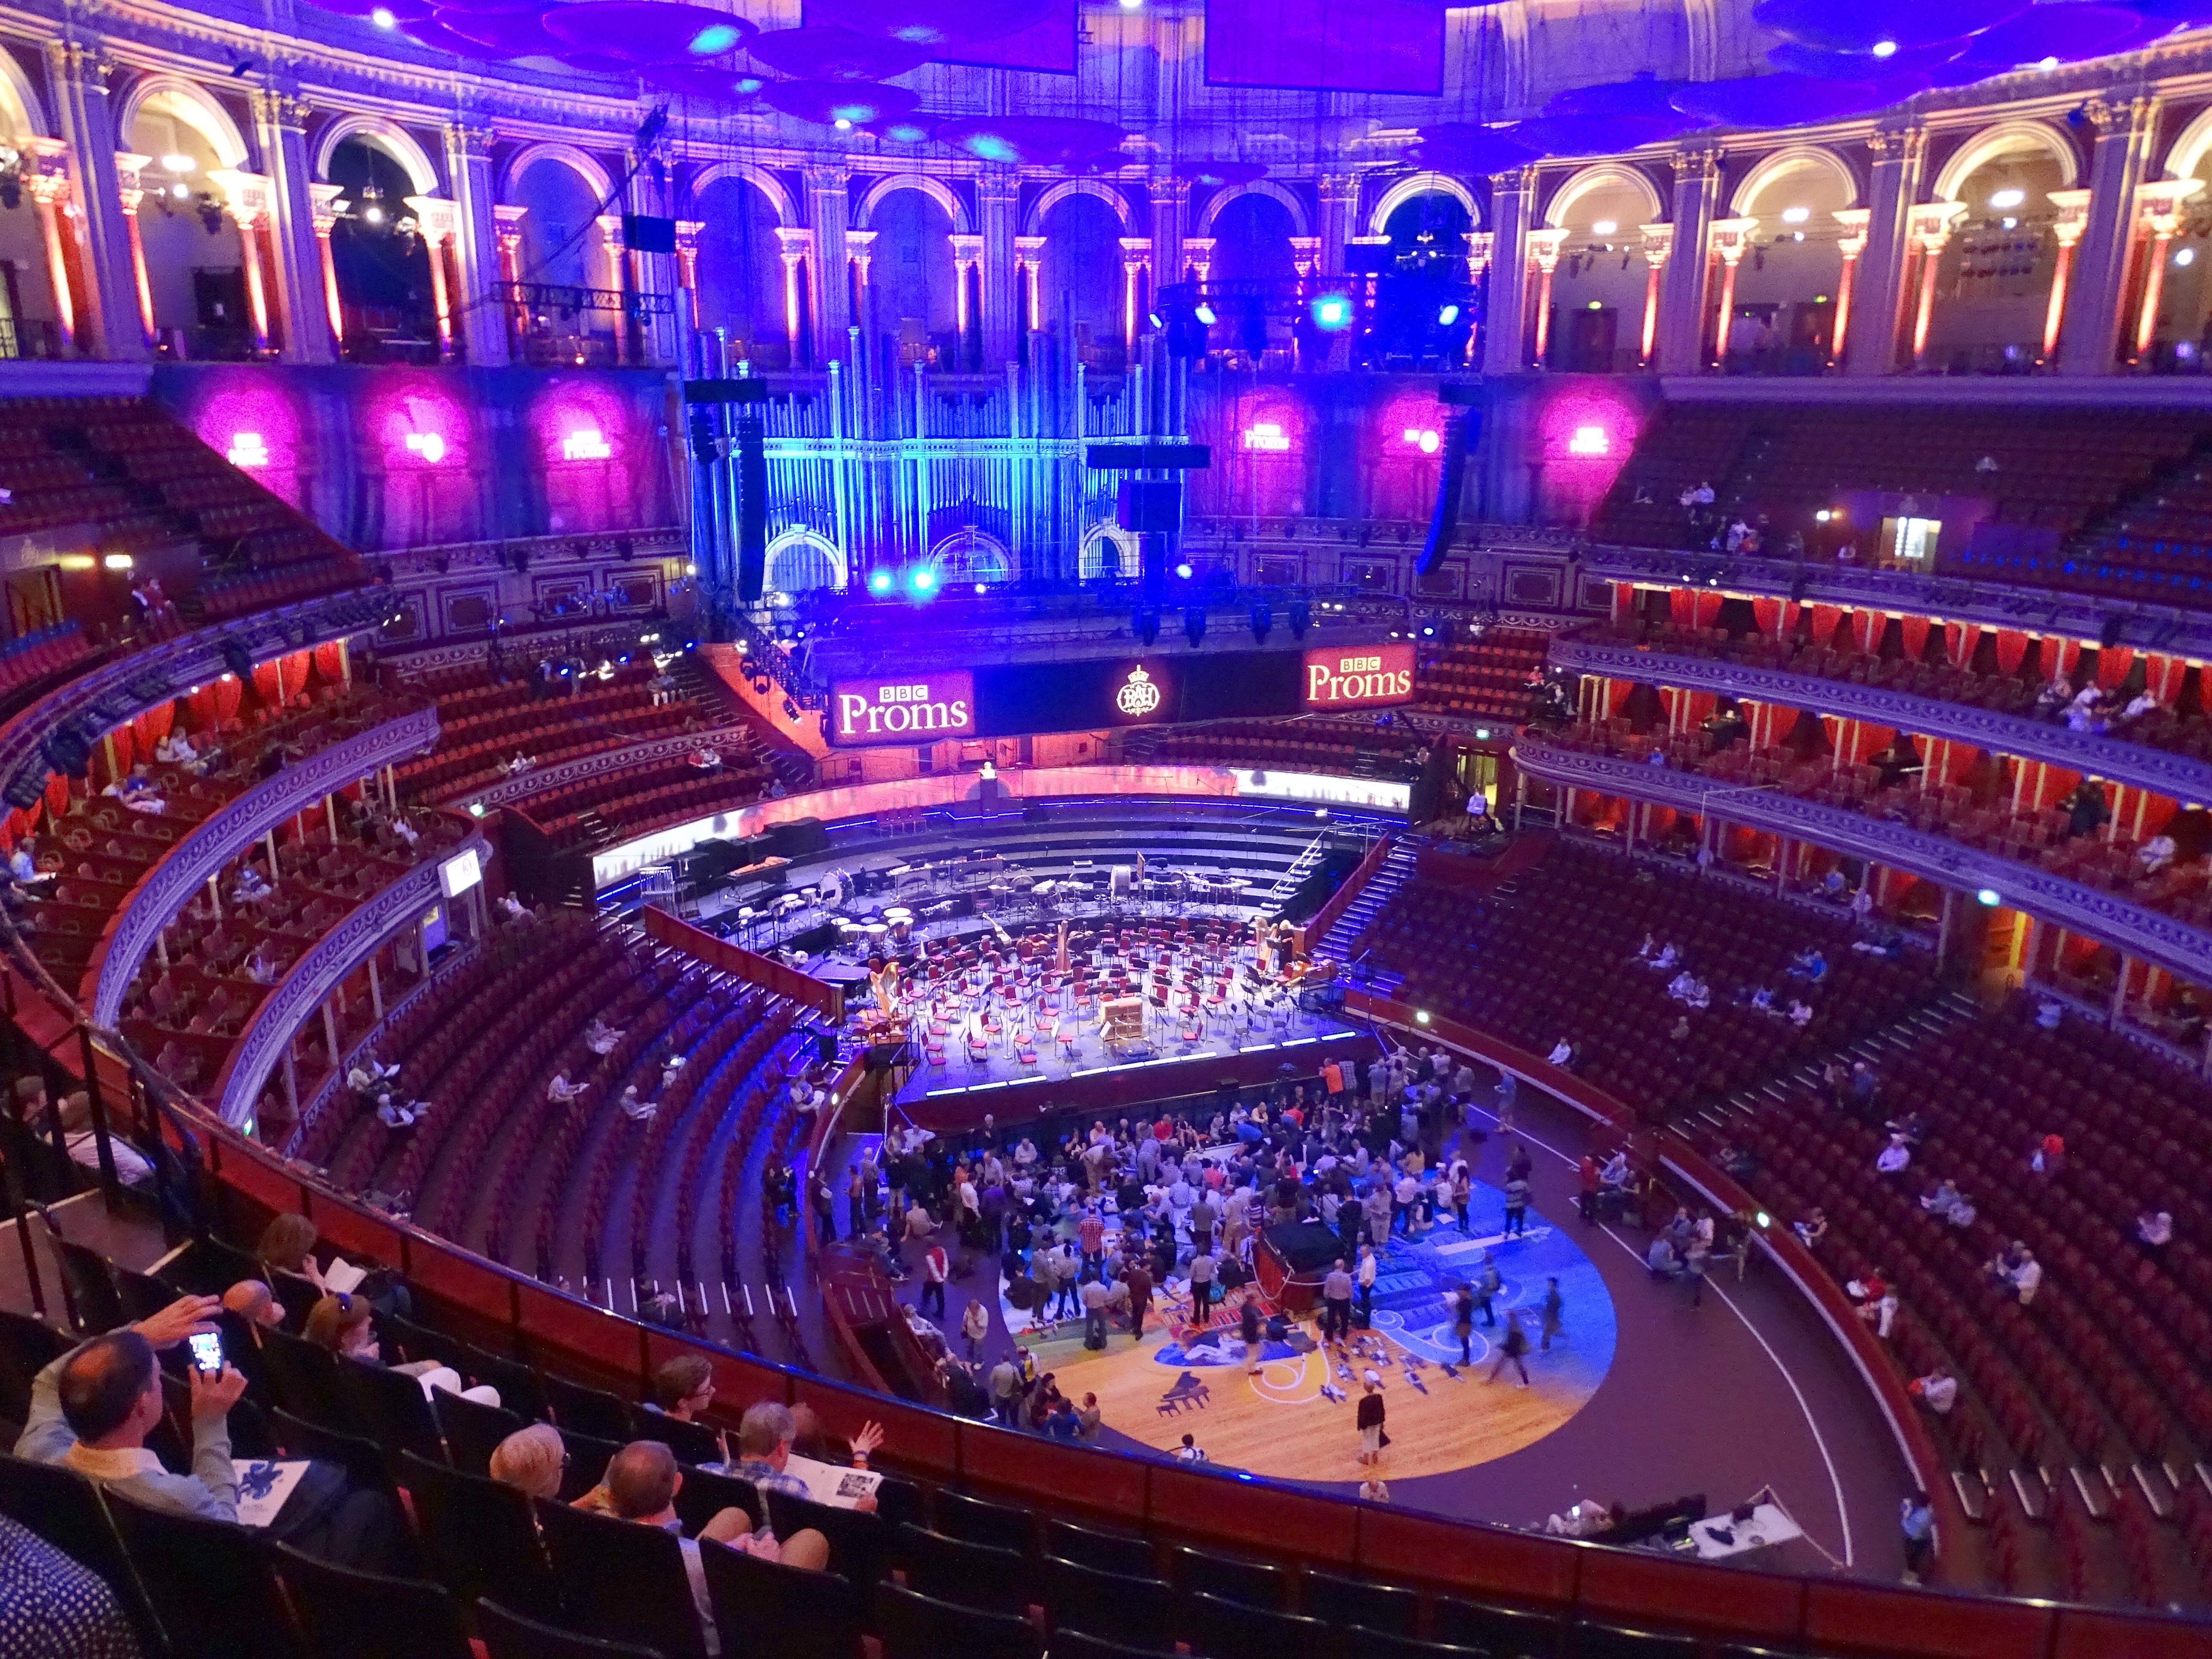
structure, auditorium, audience, england, london, theatre, arena, stage, nightclub, royal albert hall, sport venue, musical theatre, music venue